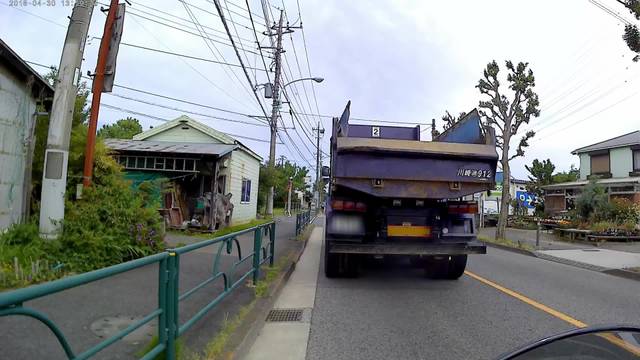
Region: Japan
Coordinates: 35.587, 139.392